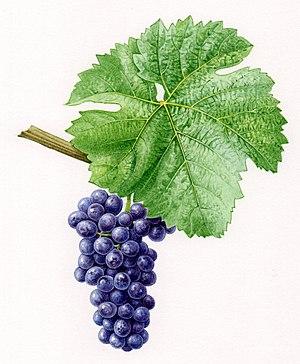
Aquarelles originales pour le Cépages de France (2001)
Le trousseau N est un cépage cultivé particulièrement dans le vignoble du Jura et au Portugal... Le trousseau est également une appellation de vin rouge du vignoble du Jura à base de ce cépage.